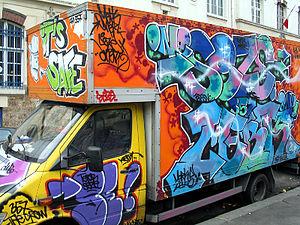
Le hip-hop est
Suprême NTM, ou simplement NTM, est un groupe de hip-hop français originaire du département de la Seine-Saint-Denis. Composé principalement de deux rappeurs, JoeyStarr et Kool Shen, le groupe marque les débuts du rap des années 1990 en France. Formé en 1988 et dissous en 1998, il se reforme en 2008 et en 2018, sans annoncer de nouvel album et pour une tournée événement nationale.
Un graffiti est une inscription exécutée sur une surface.